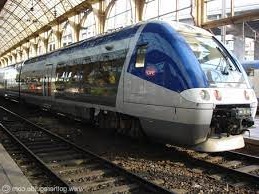
Vehicle type: Trains